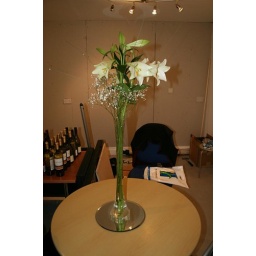
Sample of a Lillies in a Vase. This is an ideal way to dress a table within a budget for a wedding